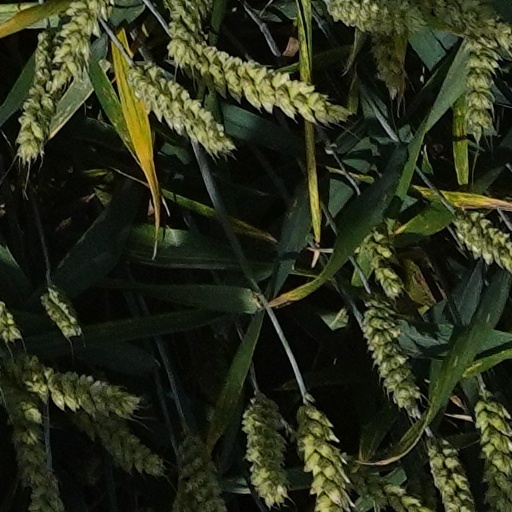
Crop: wheat